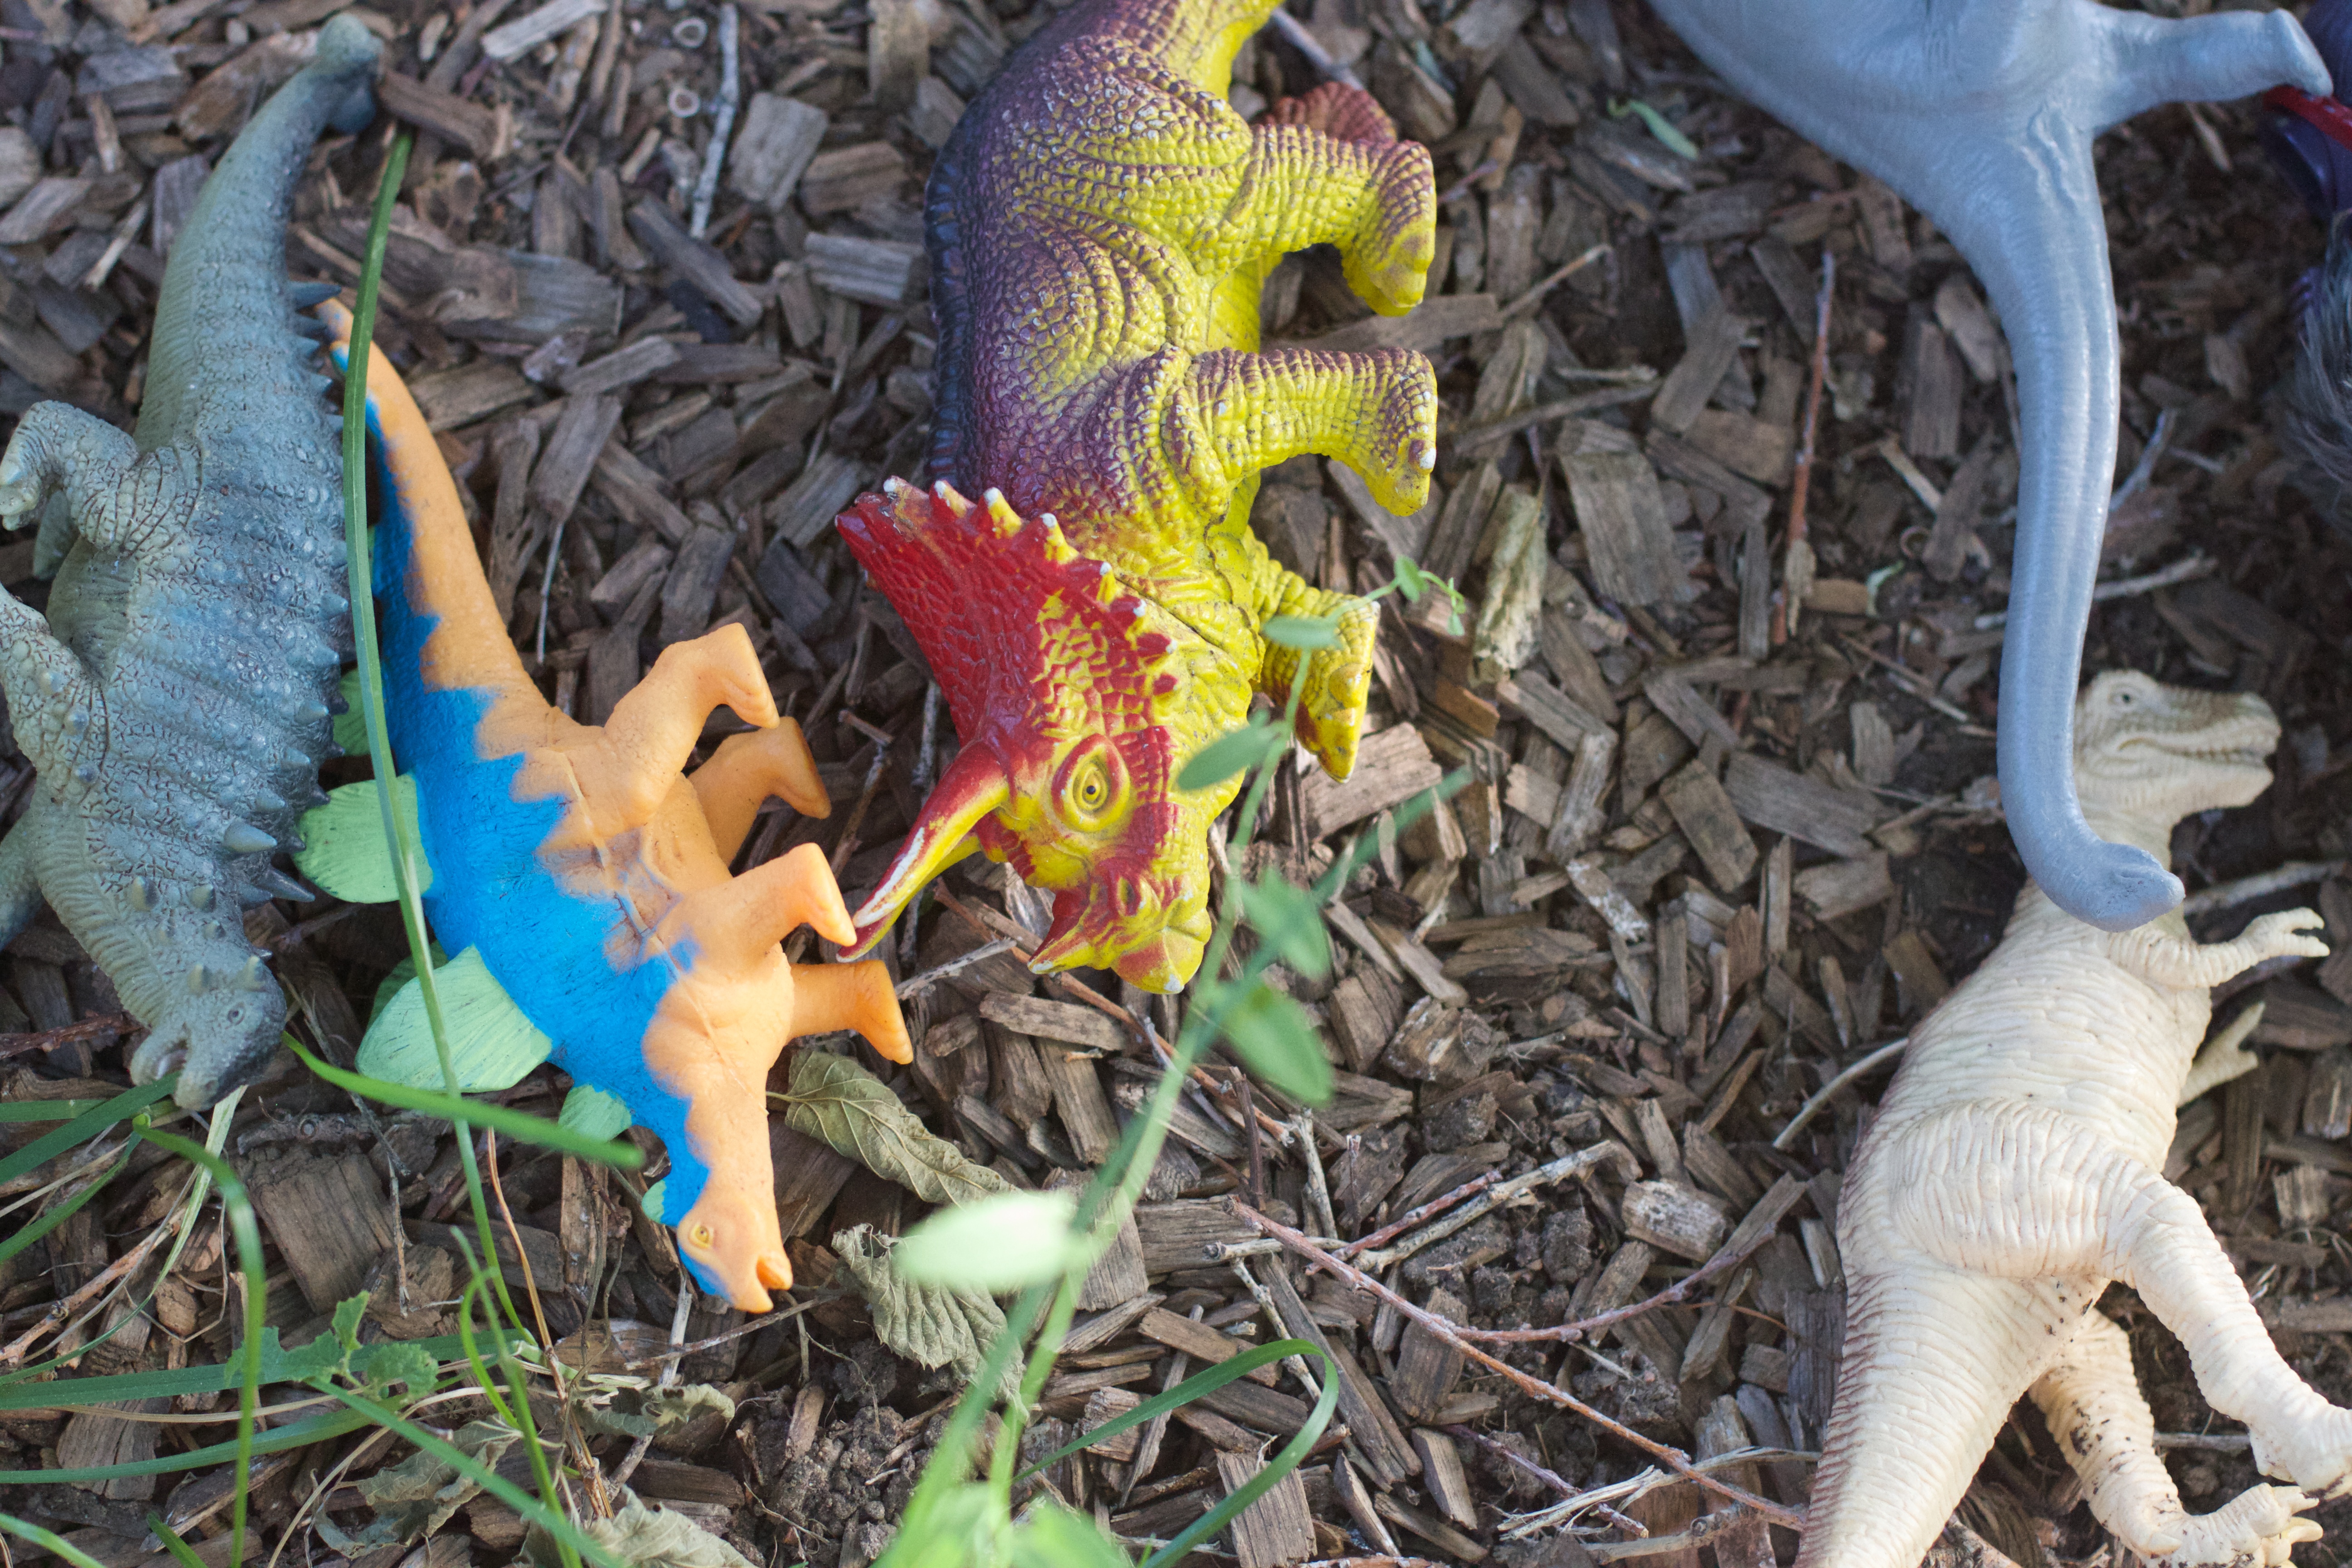
bird, fauna